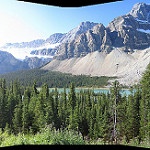
Label: glacier